Cañon City Downtown Historic District

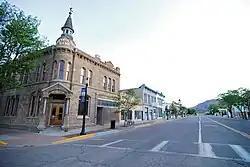
Raynolds Bank (1883), on Main Street

Cañon City Downtown Historic District is a historic district in Cañon City, Colorado. It was listed on the National Register of Historic Places in 1983. The historic district listing was based on a 1981 survey by city staff; a 2004-05 survey has been completed which updates and expands upon it.